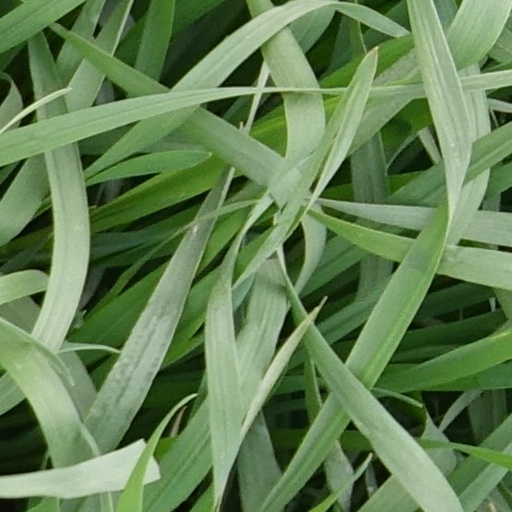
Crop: wheat